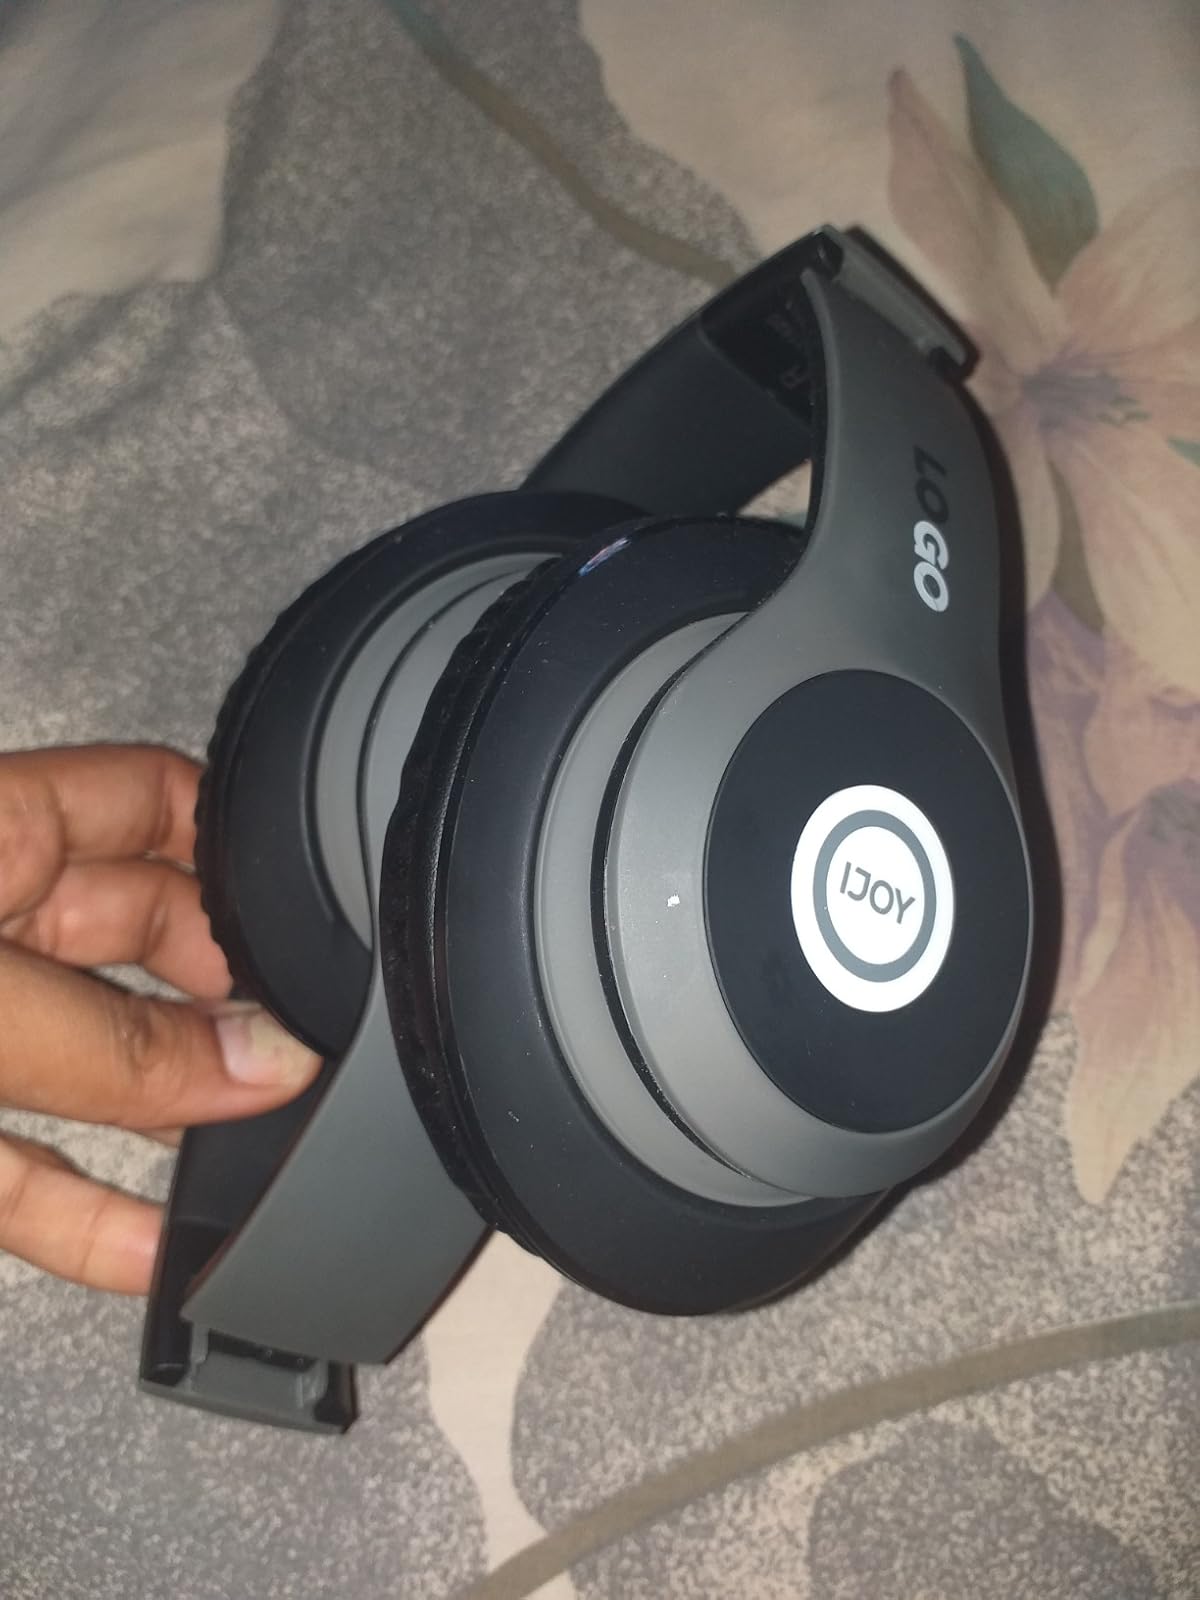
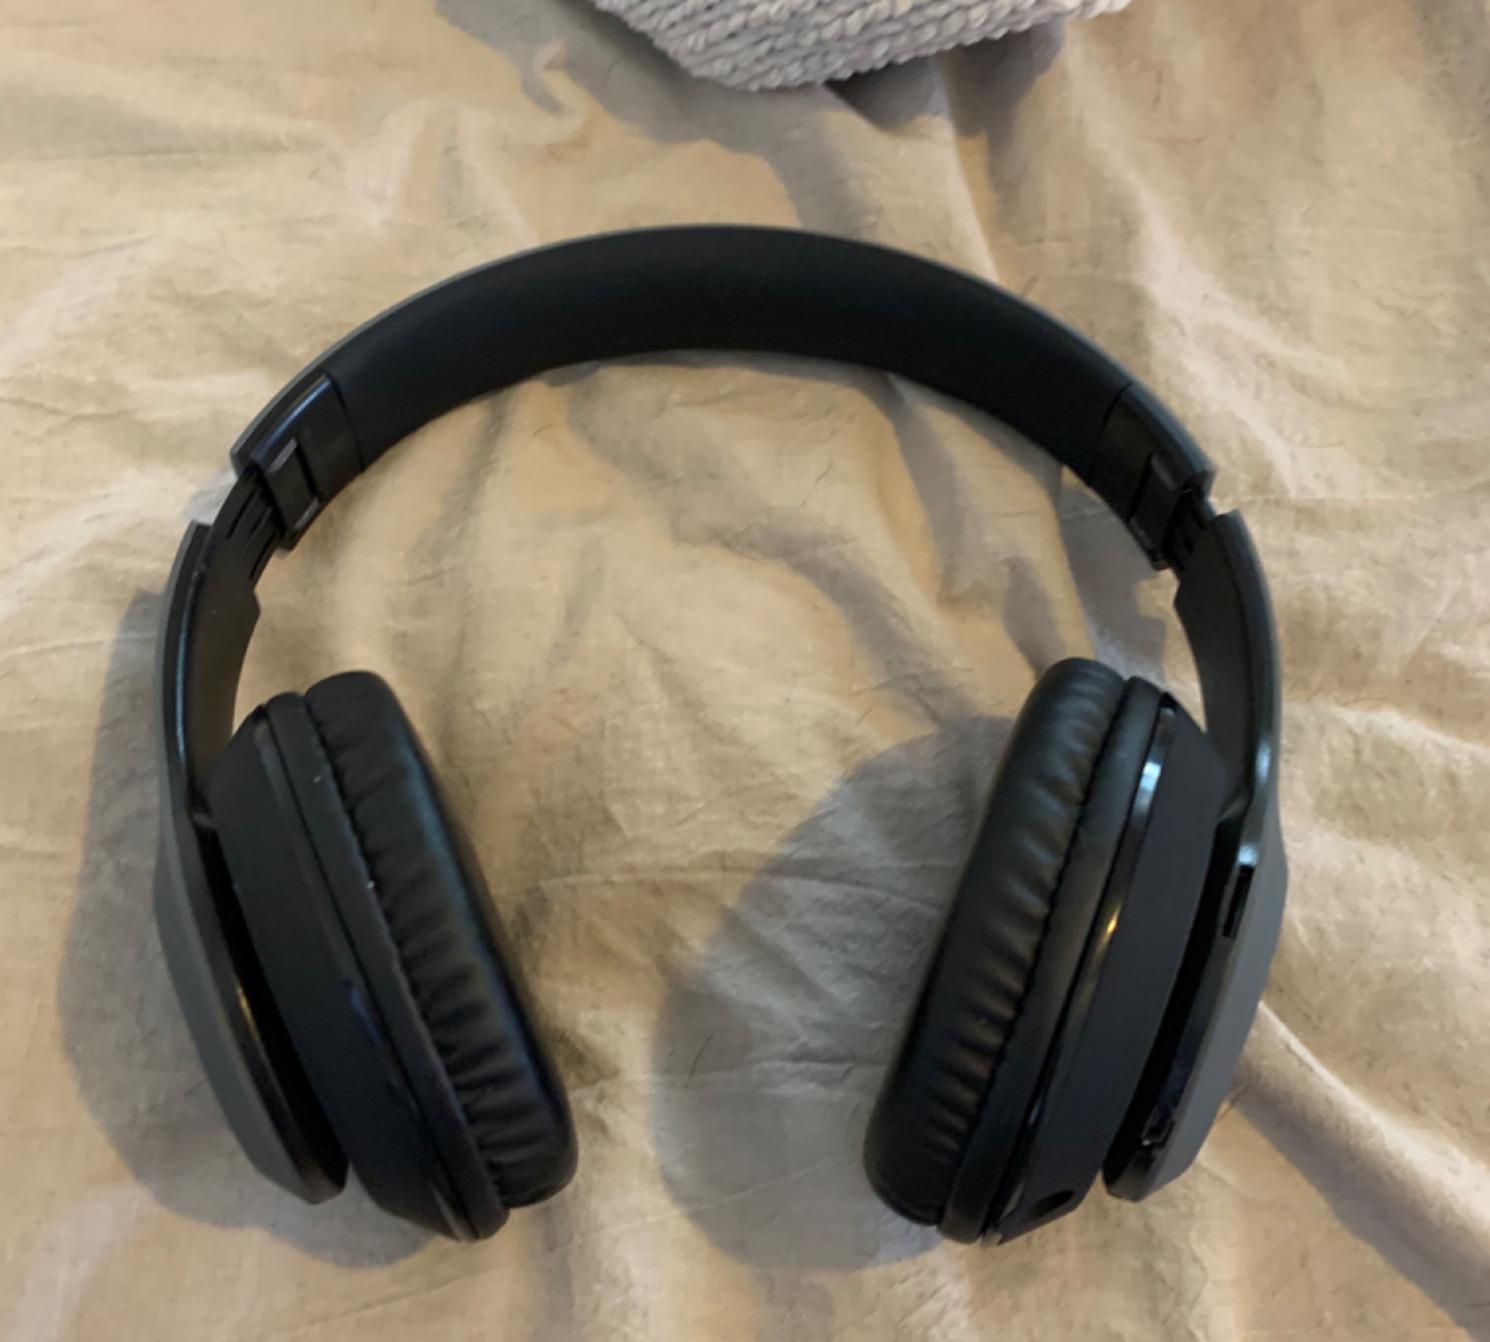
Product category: headphones
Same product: yes